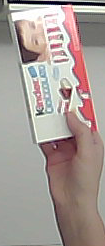
Product: kinder_chocolate